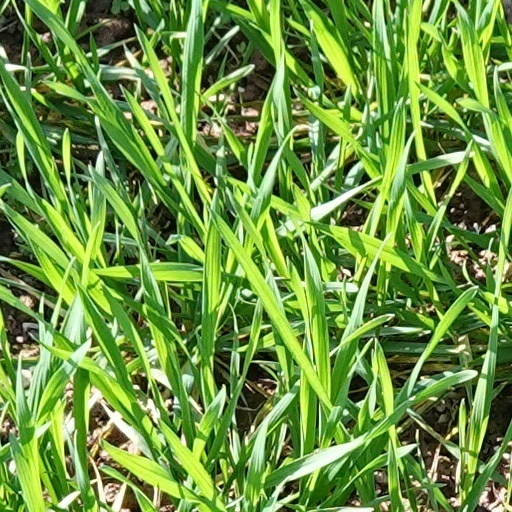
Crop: wheat